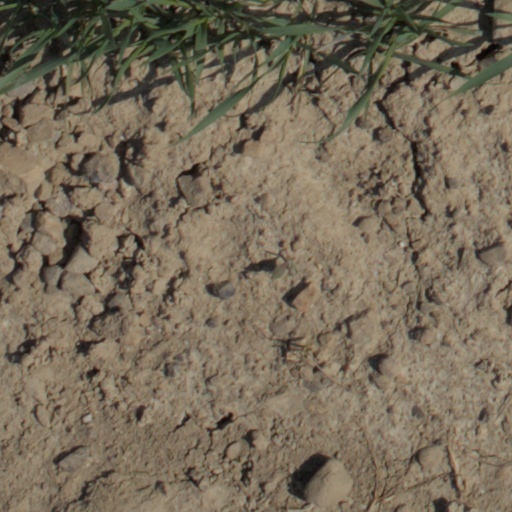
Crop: wheat